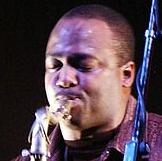
Age: 36